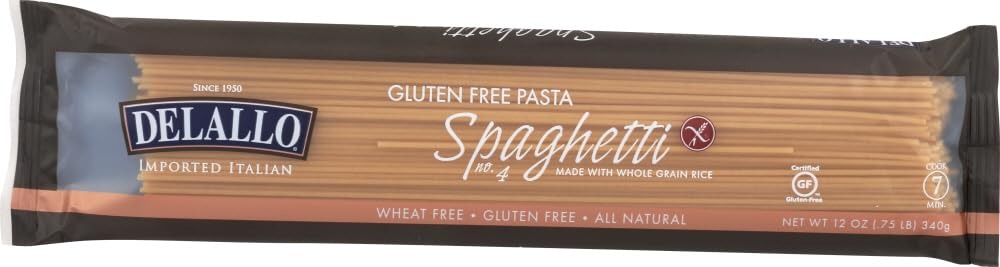
Item Name: DeLallo Gluten Free Brown Rice, Spaghetti, 12-Ounce (Pack of 12) by DeLallo
Value: 144.0
Unit: Fl Oz

Price: 47.48